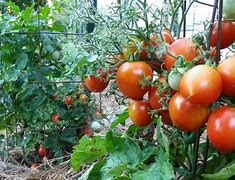
Label: tomato